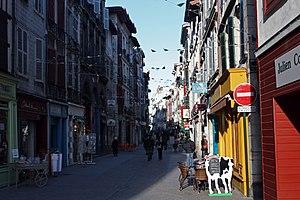
La rue d'Espagne est une voie bayonnaise, située dans le quartier du Grand Bayonne.